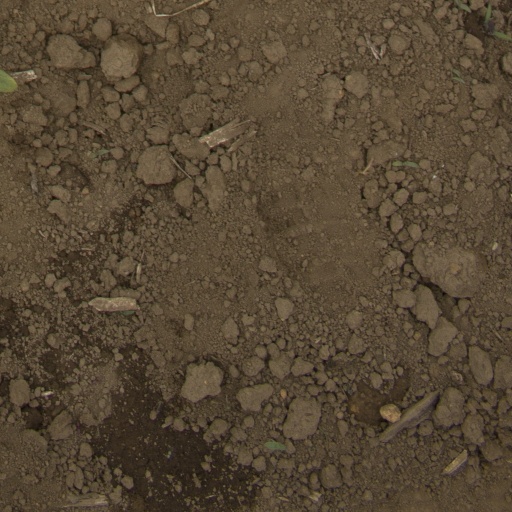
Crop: Jerusalem artichoke